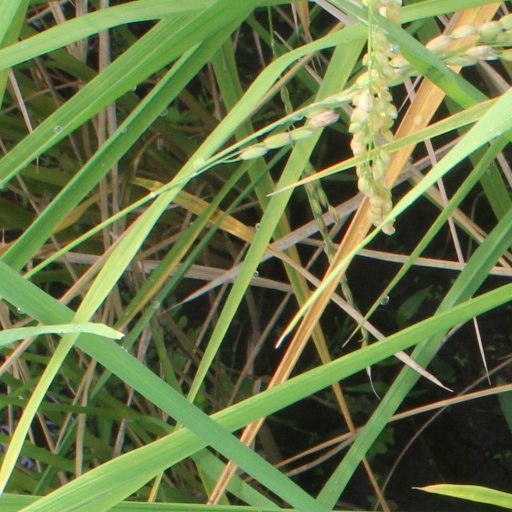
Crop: rice